Qingdao Red Lions F.C.

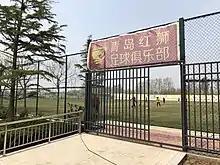
Red Lions Training Base in Laixi Sports Center

Both Adelaide and Qingdao based clubs are owned by current chairman, Piet van der Pol and the goal of the partnership is to give more opportunities to Chinese players. Then Director of Football Bruce Djite has said, "The idea is to develop Chinese players to create stronger links between us and Qingdao Red Lions." Chen Yongbin was the first player to sign from Qingdao to Adelaide on a one-year deal. He did not make an appearance for the senior side but made appearances in the Y-League, he departed following the end to his contract.